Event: Nepal Earthquake
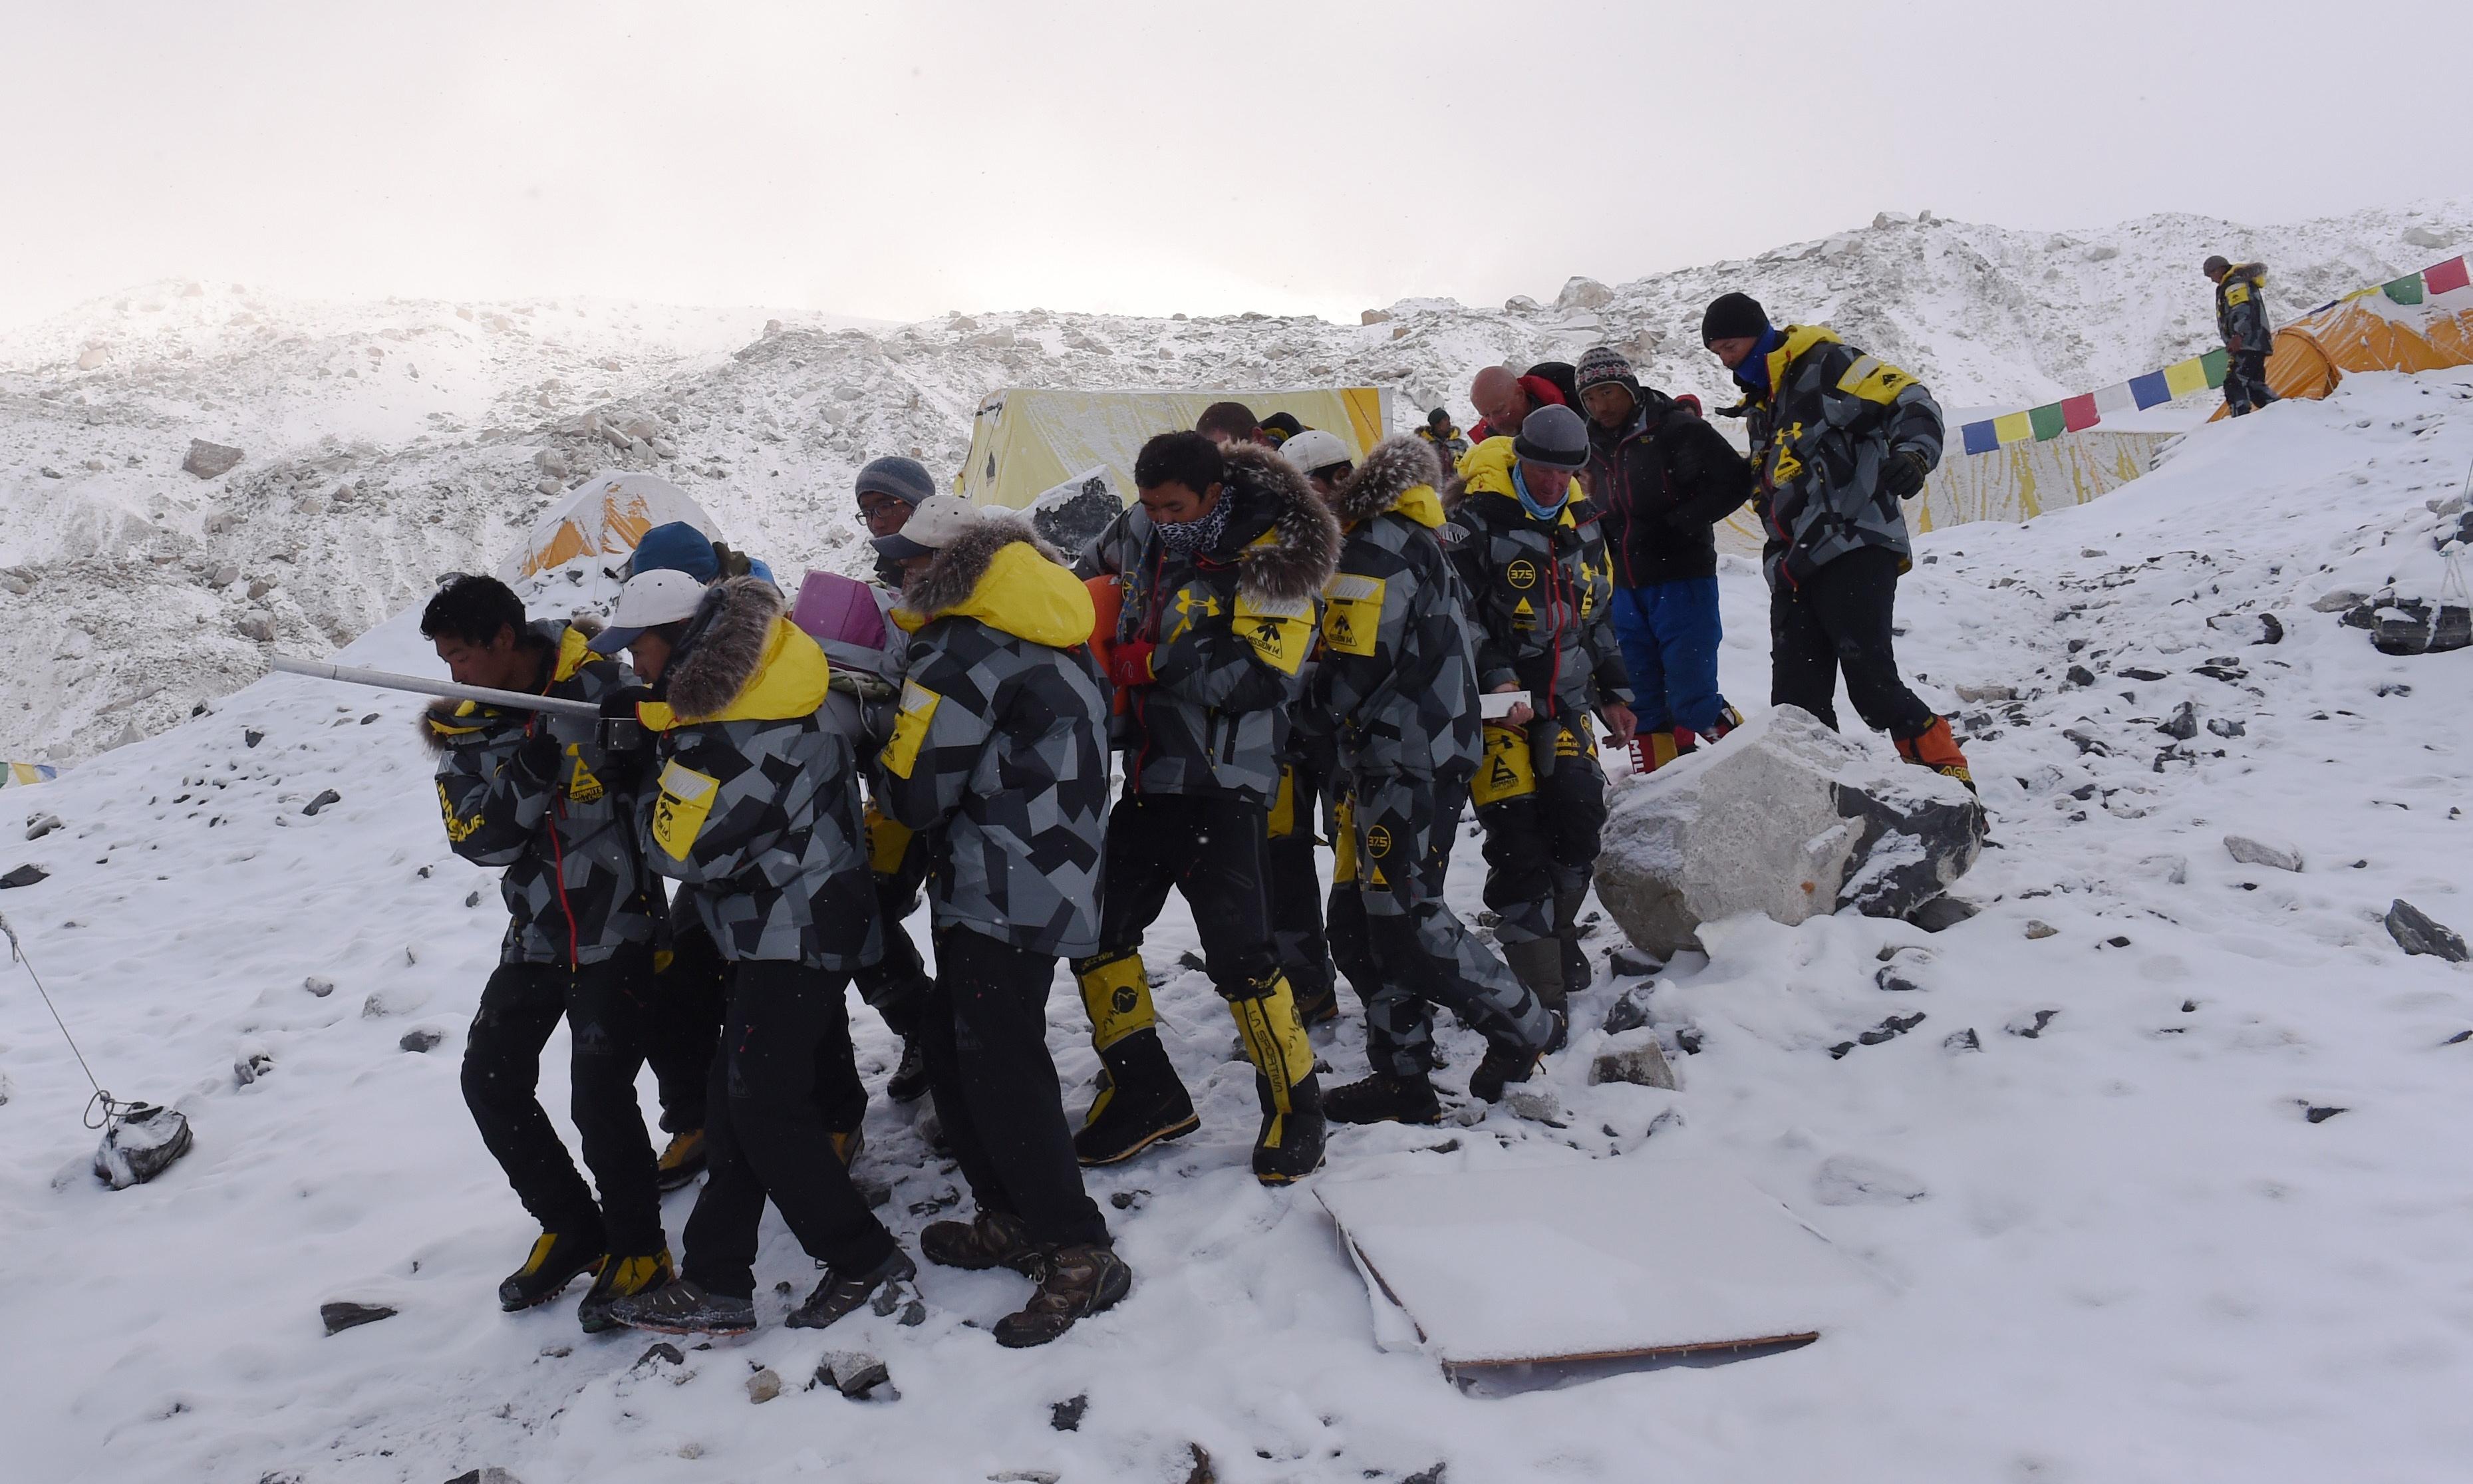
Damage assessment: damage